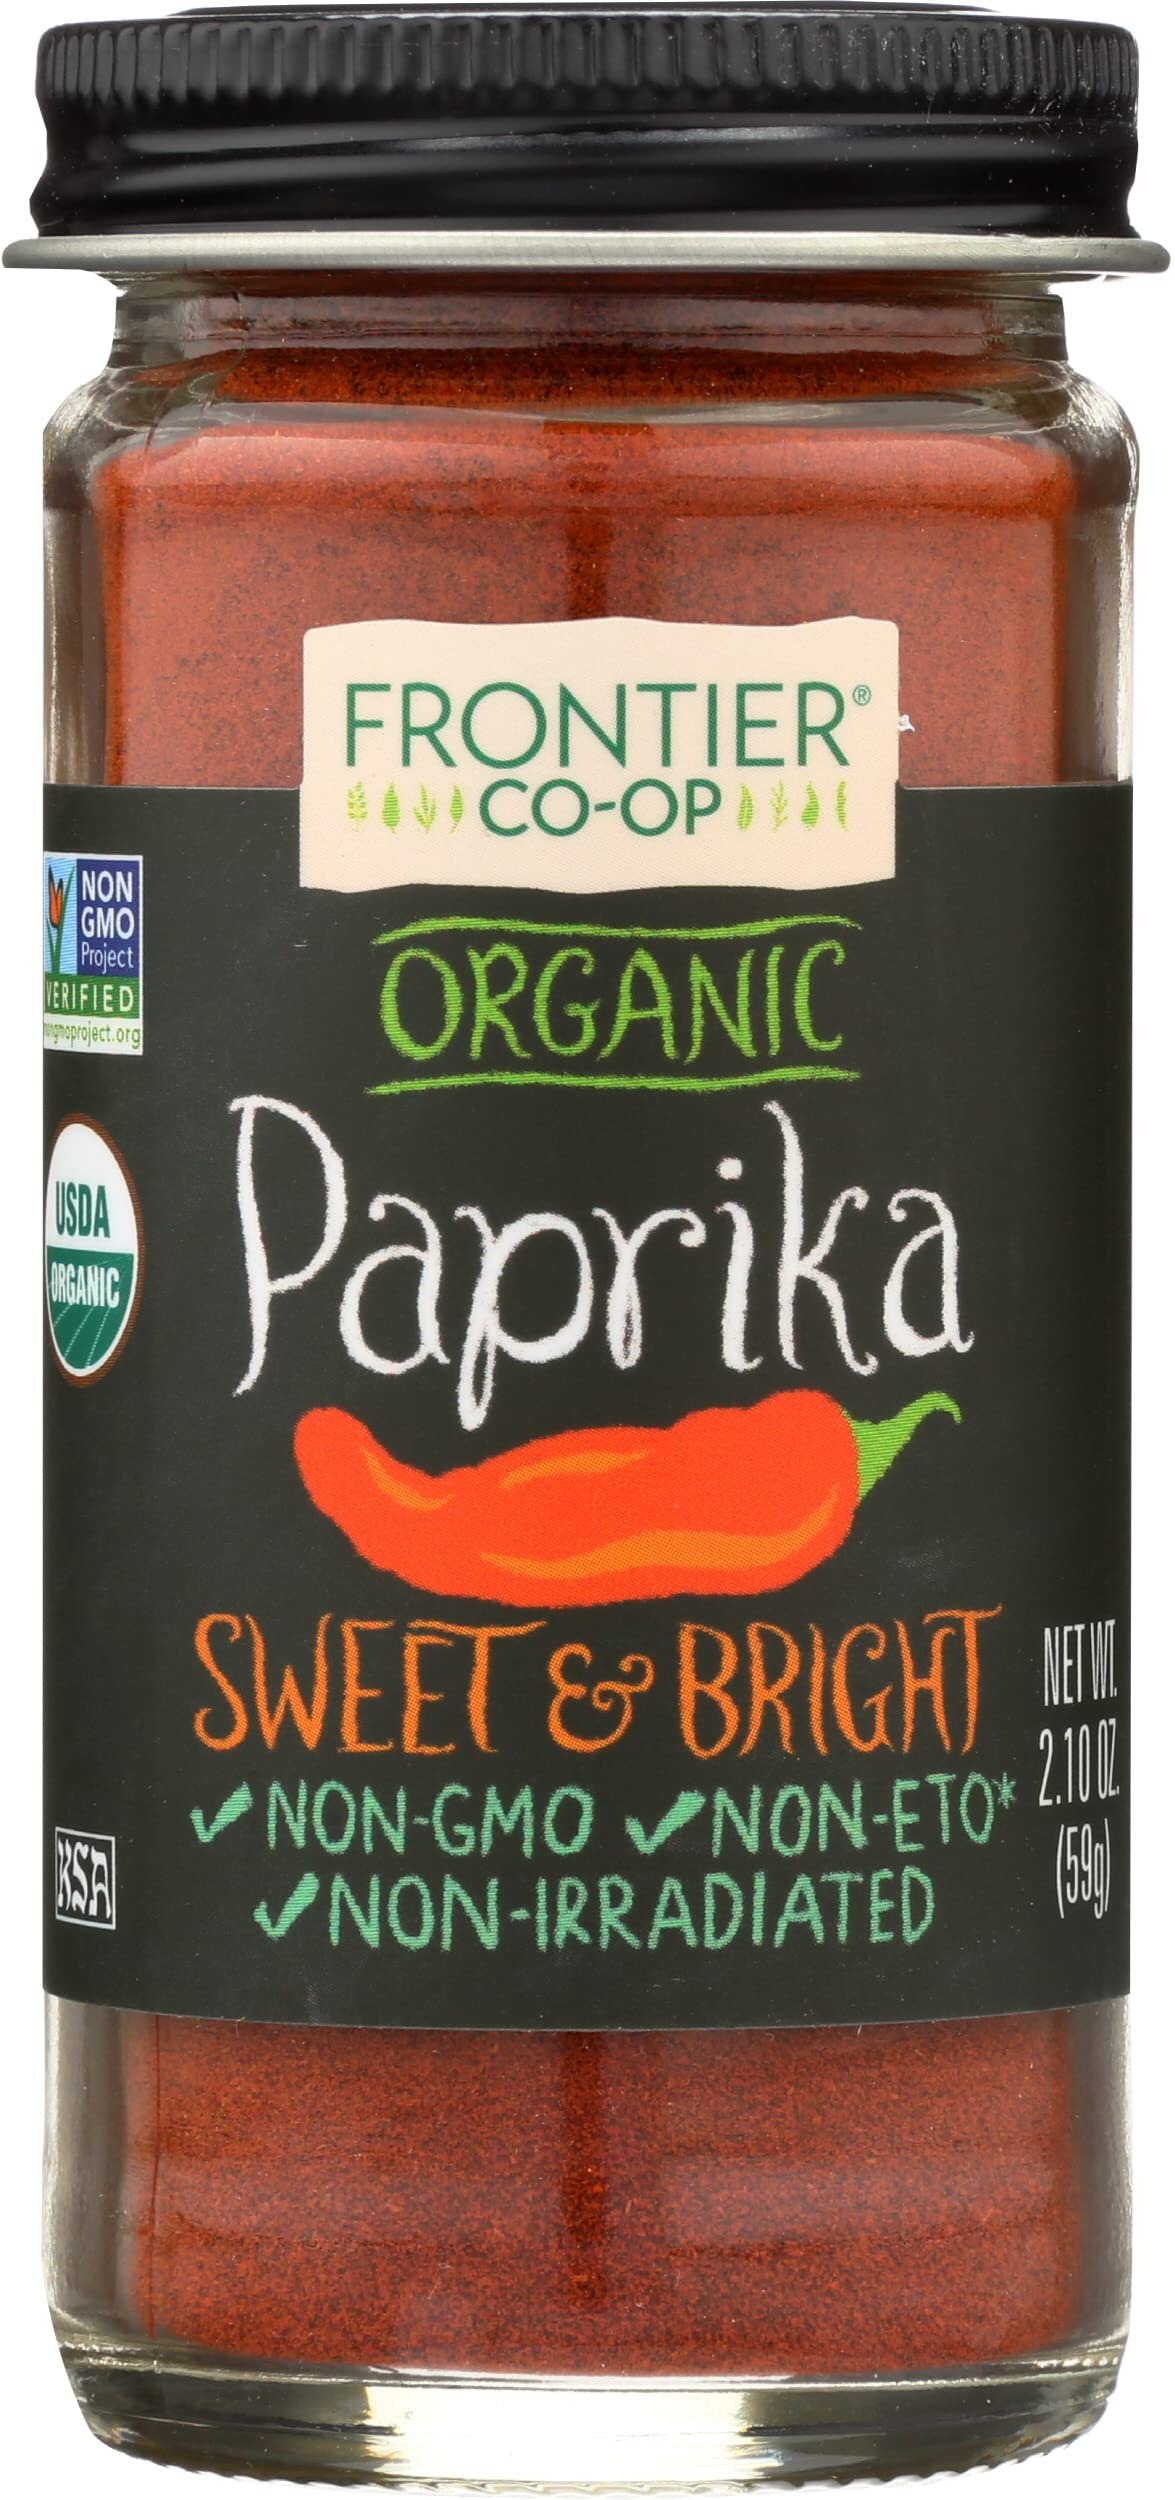
Item Name: Frontier Co-Op Organic Paprika Spices, Sweet and Bright, Non GMO, Non ETO, Non Irradiated, 2.1 Ounce Bottle (Pack of 1)
Bullet Point 1: Frontier Co-Op Organic Ground Paprika Adds Warm, Natural Color and Mildly Spicy, Pungent Flavor to Everything from Soups, Stews and Grains to a Variety of Hors D'oeuvres.
Bullet Point 2: Our Organic Paprika is Kosher Certified, Non Irradiated and Non GMO,
Bullet Point 3: Premium Quality of Frontier Co-Op Organic Spices Mini Paprika Sweet and Bright.
Bullet Point 4: ETO (Ethylene Oxide) is a Sterilization Chemical Commonly Used in the Spice Industry, but Never by Frontier Co-Op.
Value: 2.1
Unit: Ounce

Price: 9.495